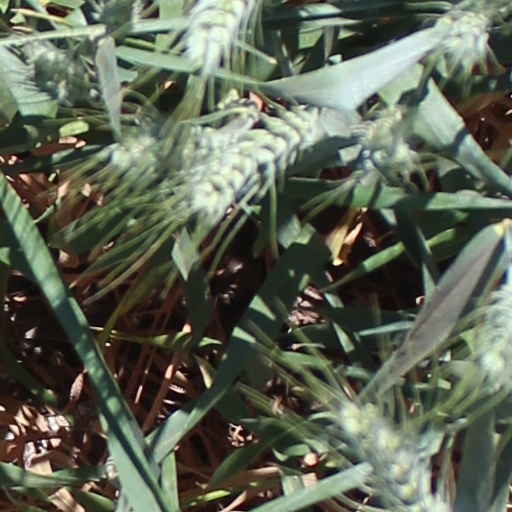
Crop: wheat